Steve Arpin

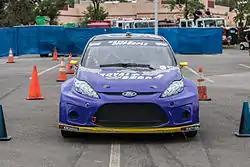
Arpin's 2014 car

For 2013, Arpin received the opportunity to compete for the Global Rallycross Championship alongside teammate, fellow NASCAR competitor Scott Speed.